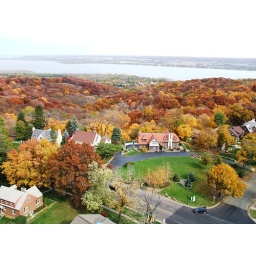
The view from the water tower in Peoria Heights, IL. That's the Illinois River in the background.